Hell and Middle-earth

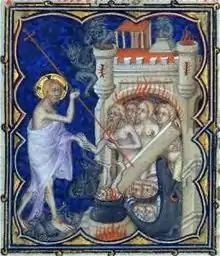
"The Harrowing of Hell", "", 14th-century illuminated manuscript for John, Duke of Berry

Charles A. Huttar compares the travellers' approach to the dark tunnels of Moria under the Misty Mountains to Odysseus's passage between the devouring Scylla and the whirlpool Charybdis. Huttar likens the "clashing gate" that crashes shut behind the travellers as they enter Moria to the Wandering Rocks that in Greek mythology lie near the opening of the Greek underworld. That realm, also called Hades, the name of its ruler, is where the Greeks thought people went after death, never to return. The gigantic tentacled Watcher in the Water, a monster who guards the gate to the underground realm, parallels the mythical Scylla who attacked Greek mariners.